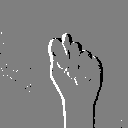
ASL letter: t